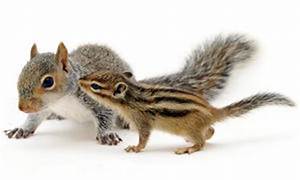
Label: scoiattolo